NASCAR on Fox

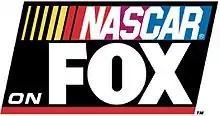
"NASCAR on Fox" original logo (2001–2012)

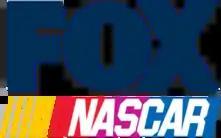
"NASCAR on Fox" vertical logo (2015-2016)

From 2001 to 2018, Fox used a portable studio called the Hollywood Hotel for pre-race coverage. For the 2001 to 2007 races held at Daytona International Speedway, the building next to Gatorade Victory Lane was used instead.